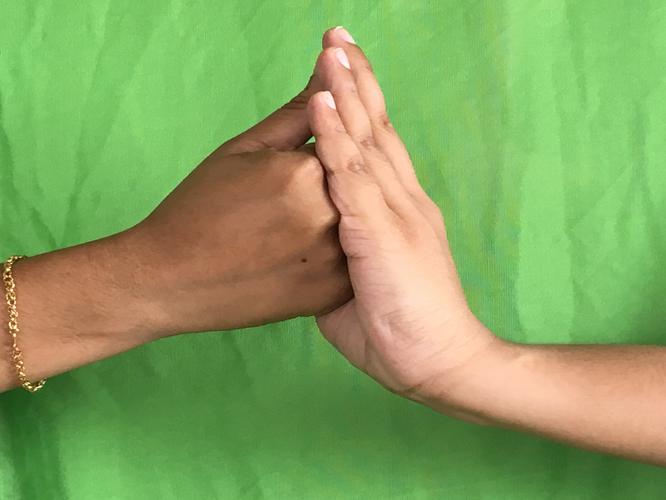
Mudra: Shanka
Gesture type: double_hand